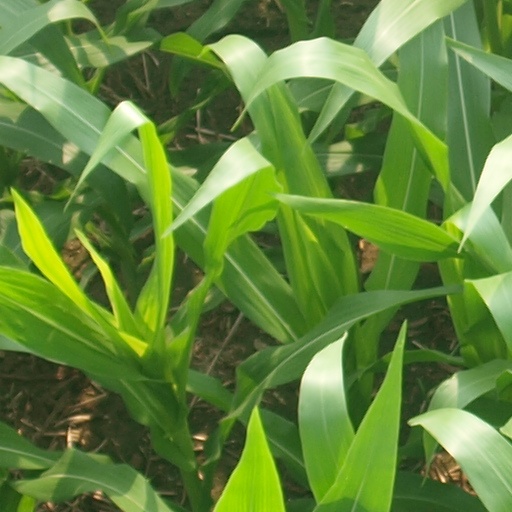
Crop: maize; corn